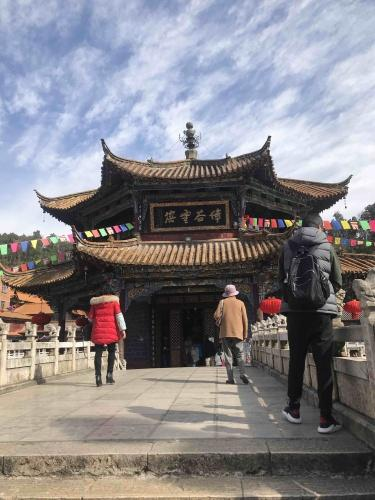
地标名称：圆通禅寺
所在城市：昆明市·五华区